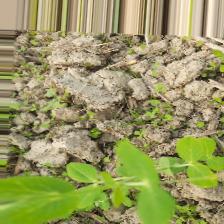
Label: Powdery Mildew